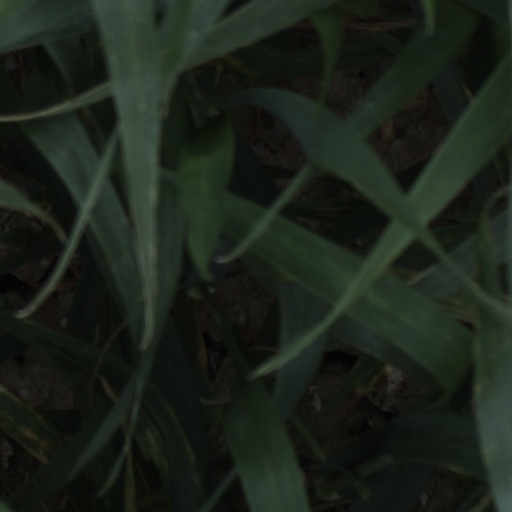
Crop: wheat